Royal funeral chariot

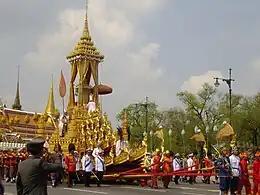
Thailand's Maha Phichai Ratcharot during the royal cremation procession of Princess Bejaratana in 2012

A royal funeral chariot is a wheeled vehicle traditionally used to transport the bodies of royalty during funeral processions in some cultures of Mainland Southeast Asia. Today, they remain in use in Thailand and Cambodia.